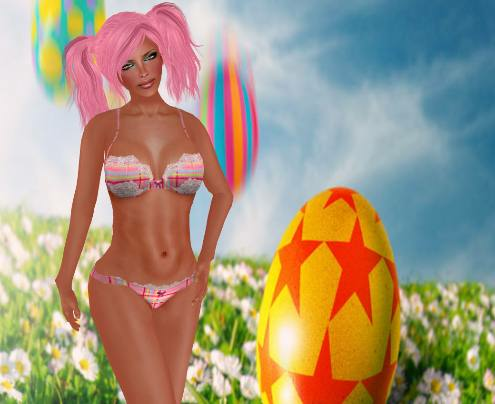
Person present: No